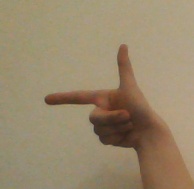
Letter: yaa